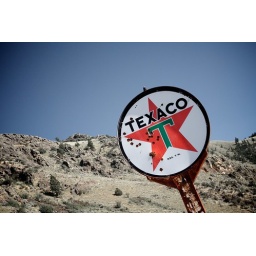
Vintage gas station sign spotted on private property along US Highway 93 in Idaho, near the Montana border.July, 2010